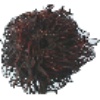
Label: Rambutan 1